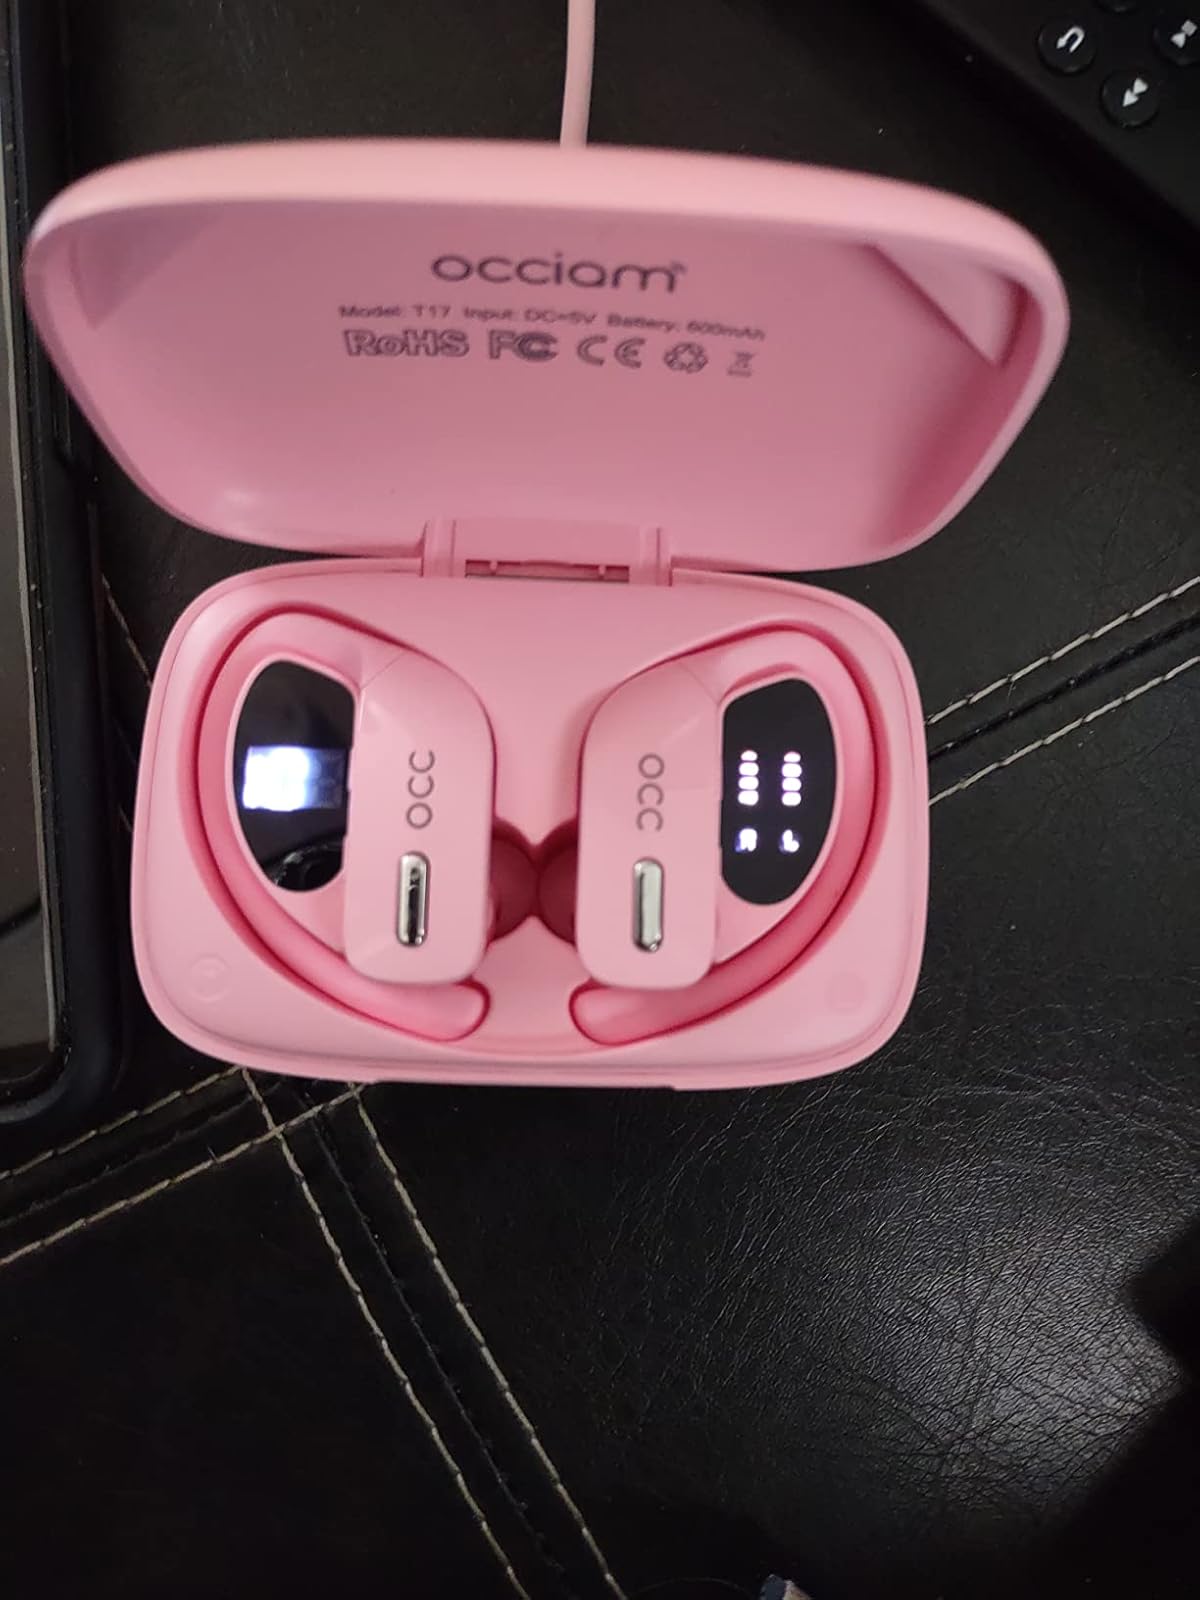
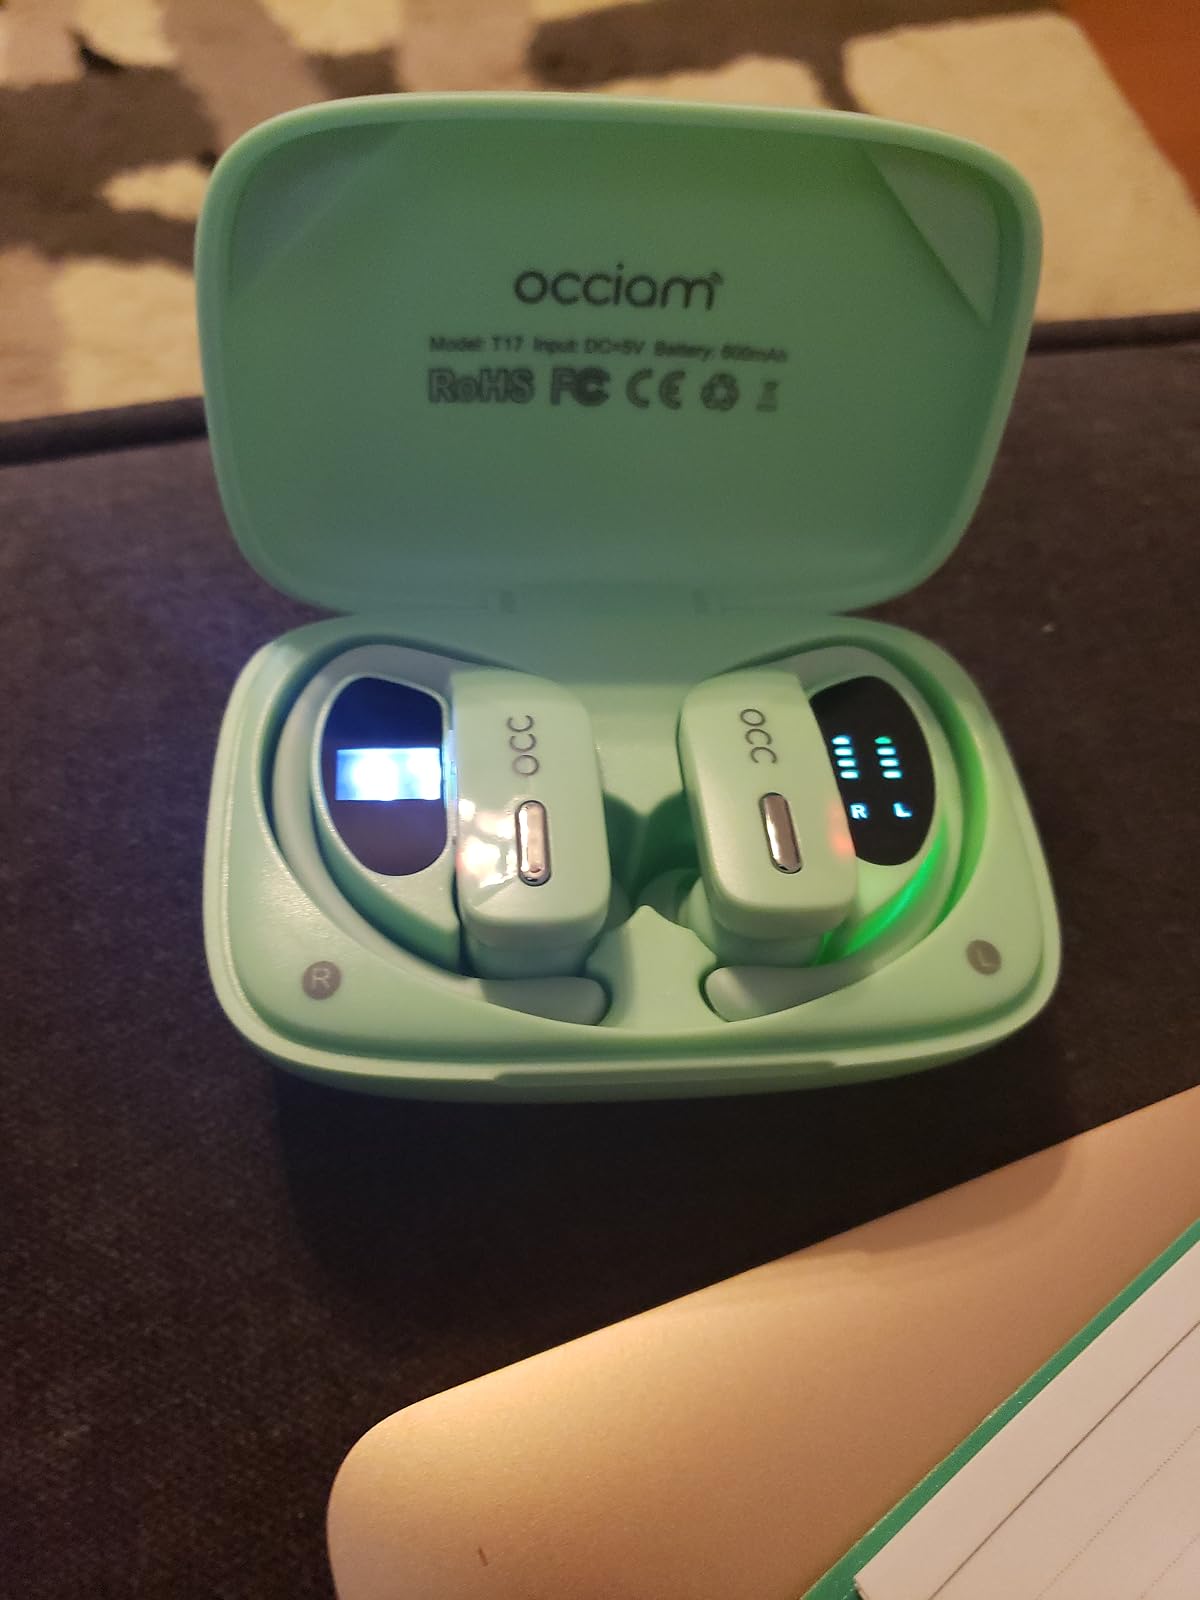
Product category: earbuds
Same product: no